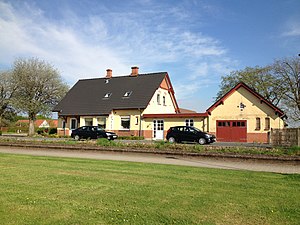
Holdeplads
Den tidligere Frederiks Station, der oprindelig var holdeplads.
Nedlagte Frederiks Station i Frederiks, på den ligeledes nedlagte Herning-Viborg banen.
Holdeplads var en betegnelse, som DSB frem til 1922 brugte om den mindste type jernbanestation, altså et standsningssted, der var betjent i modsætning til et trinbræt.